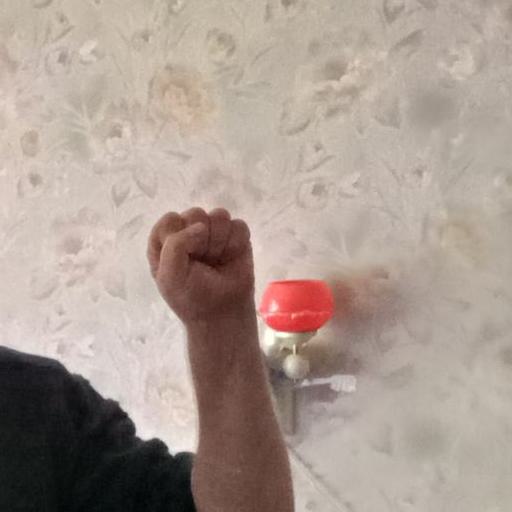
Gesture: fist